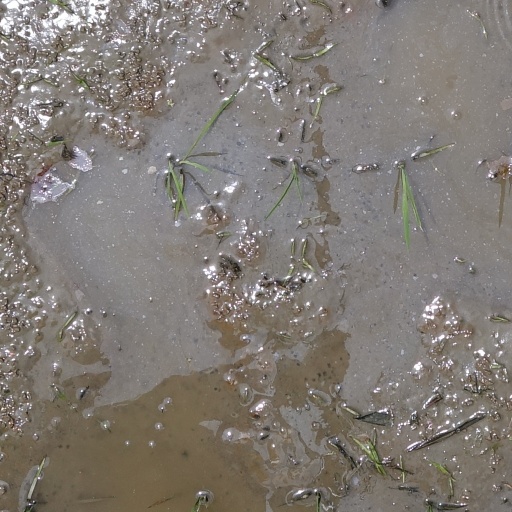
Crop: rice